Kate Gleason

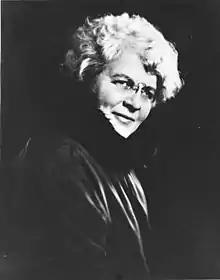
Gleason circa 1890–1910

Catherine Anselm Gleason (November 24, 1865 – January 9, 1933) was an American engineer and businesswoman known for her accomplishments in the field of engineering and for her philanthropy. Starting at a young age, she managed several roles in the family-owned Gleason Works in Rochester, New York, and later used her experience to launch a successful career in finance and construction. Through a combination of formal education and work experience with the Gleason Works, she earned recognition as an engineer and was elected to the American Society of Mechanical Engineers in 1914 as their first woman member. Gleason is the namesake of the Kate Gleason College of Engineering at the Rochester Institute of Technology.